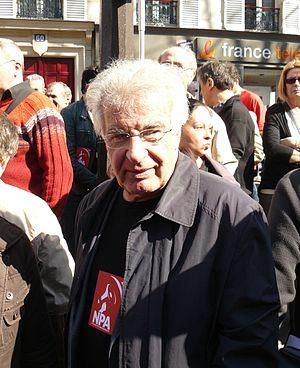
Alain Krivine, dirigeant de l'ancien parti ""Ligue communiste révolutionaire"" (LCR), refondu désormais dans le ""Nouveau parti anticapitaliste"" (NPA), lors de la manifestation du 19 mars 2009 à Paris."